Hokianga

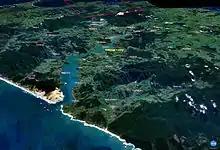
Image of the Hokianga generated by NASA's World Wind program

The Hokianga is an area surrounding the Hokianga Harbour, also known as the Hokianga River, a long estuarine drowned valley on the west coast in the north of the North Island of New Zealand.